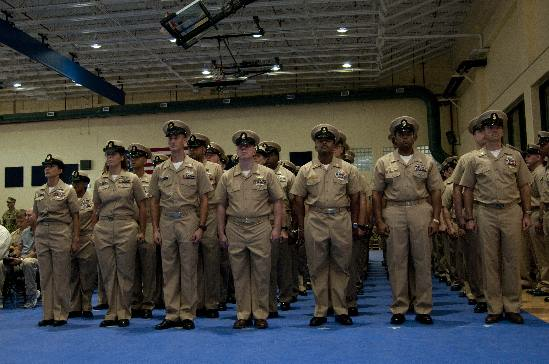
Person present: Yes